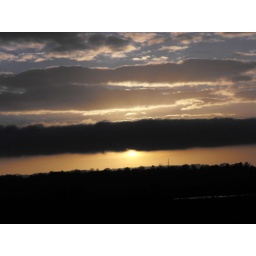
Another Sunset over East Sussex i love the layers of cloud and the way the hills and trees are silhouetted.